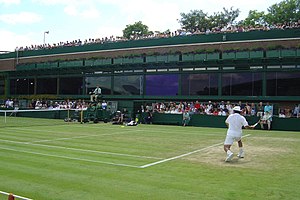
Storbritannien / Sport
Fra Wimbledon Championships i 2004.
Storbritannien, officielt Det Forenede Kongerige Storbritannien og Nordirland, er et land i Vesteuropa. Storbritannien udgøres af øen af samme navn, den nordøstlige del af øen Irland samt et stort antal mindre øer. Nordirland deler, som den eneste del af Storbritannien, landegrænse med et andet land, Republikken Irland. Storbritannien er på nær førnævnte landegrænse omgivet af Atlanterhavet med Nordsøen mod øst, Den Engelske Kanal mod syd, og Det Keltiske Hav mod syd og sydvest. Landet har dermed verdens 12. længste kystlinje. Mellem Storbritannien og Irland ligger Det Irske Hav. Storbritannien er med sine 242.000 kvadratkilometer verdens 78. største og Europas 11. største land. Det er med sine 65,1 millioner indbyggere det 21. folkerigeste land i verden. Dermed har Storbritannien den 4. højeste befolkningstæthed i EU.